Raymond Sunderland

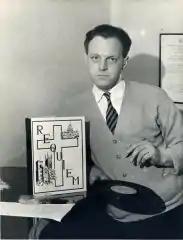
Raymond Sunderland holding a copy of his "Requiem". Photo courtesy Rossparry.co.uk

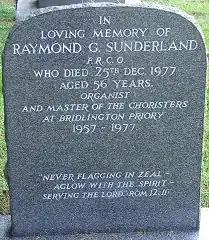
Raymond Sunderland's gravestone in Bridlington Priory churchyard (2008)

Raymond G Sunderland started learning organ at age 12 and until 16 he studied with his father, the organist of Broadstone Baptist Church, Yorkshire.